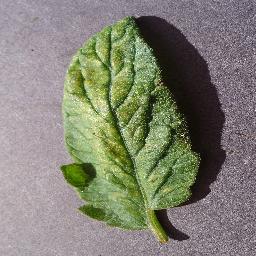
Label: Tomato___Spider_mites Two-spotted_spider_mite